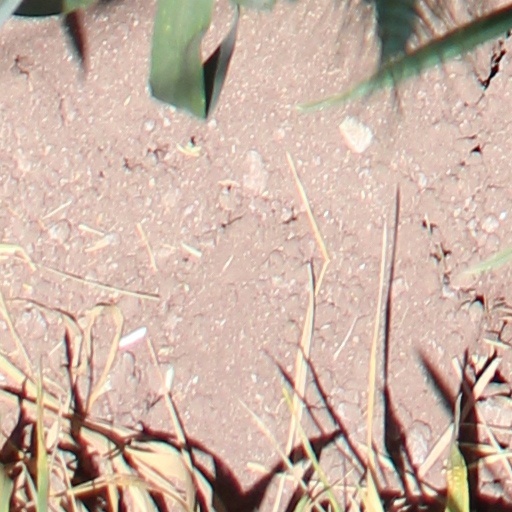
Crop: wheat